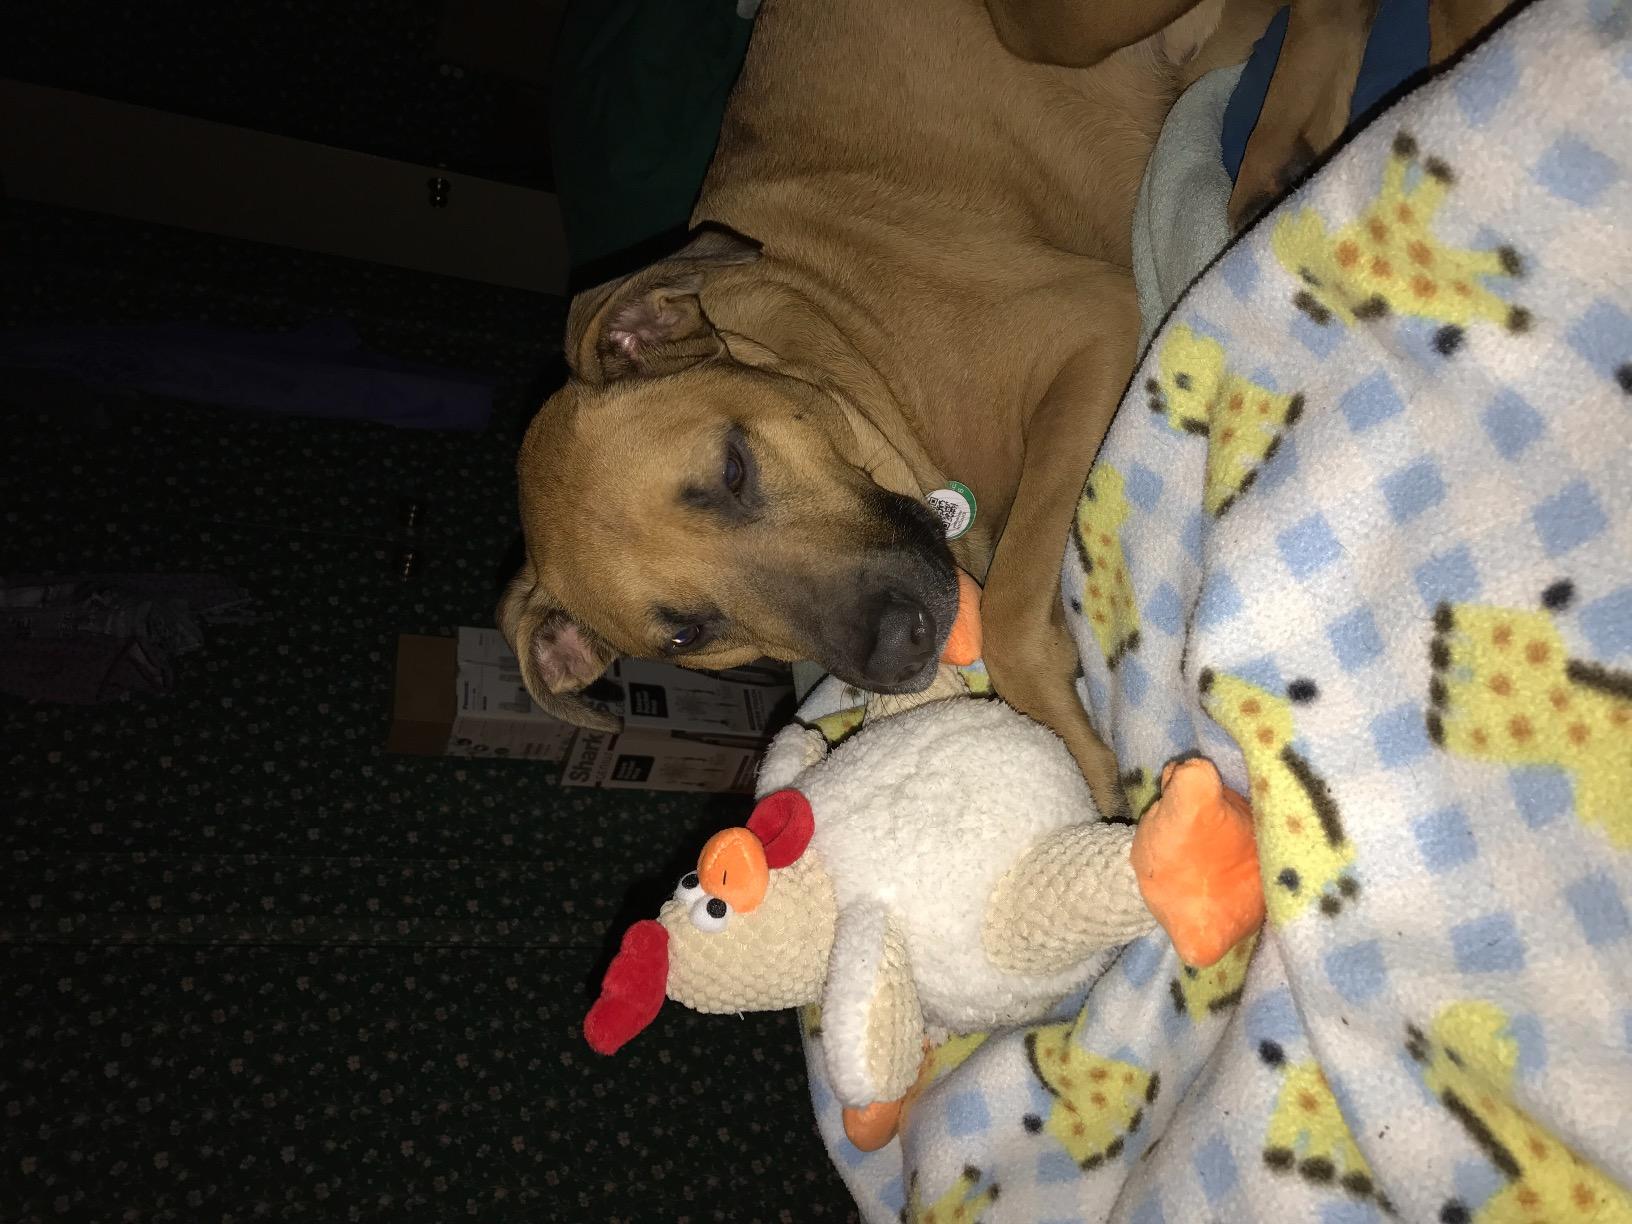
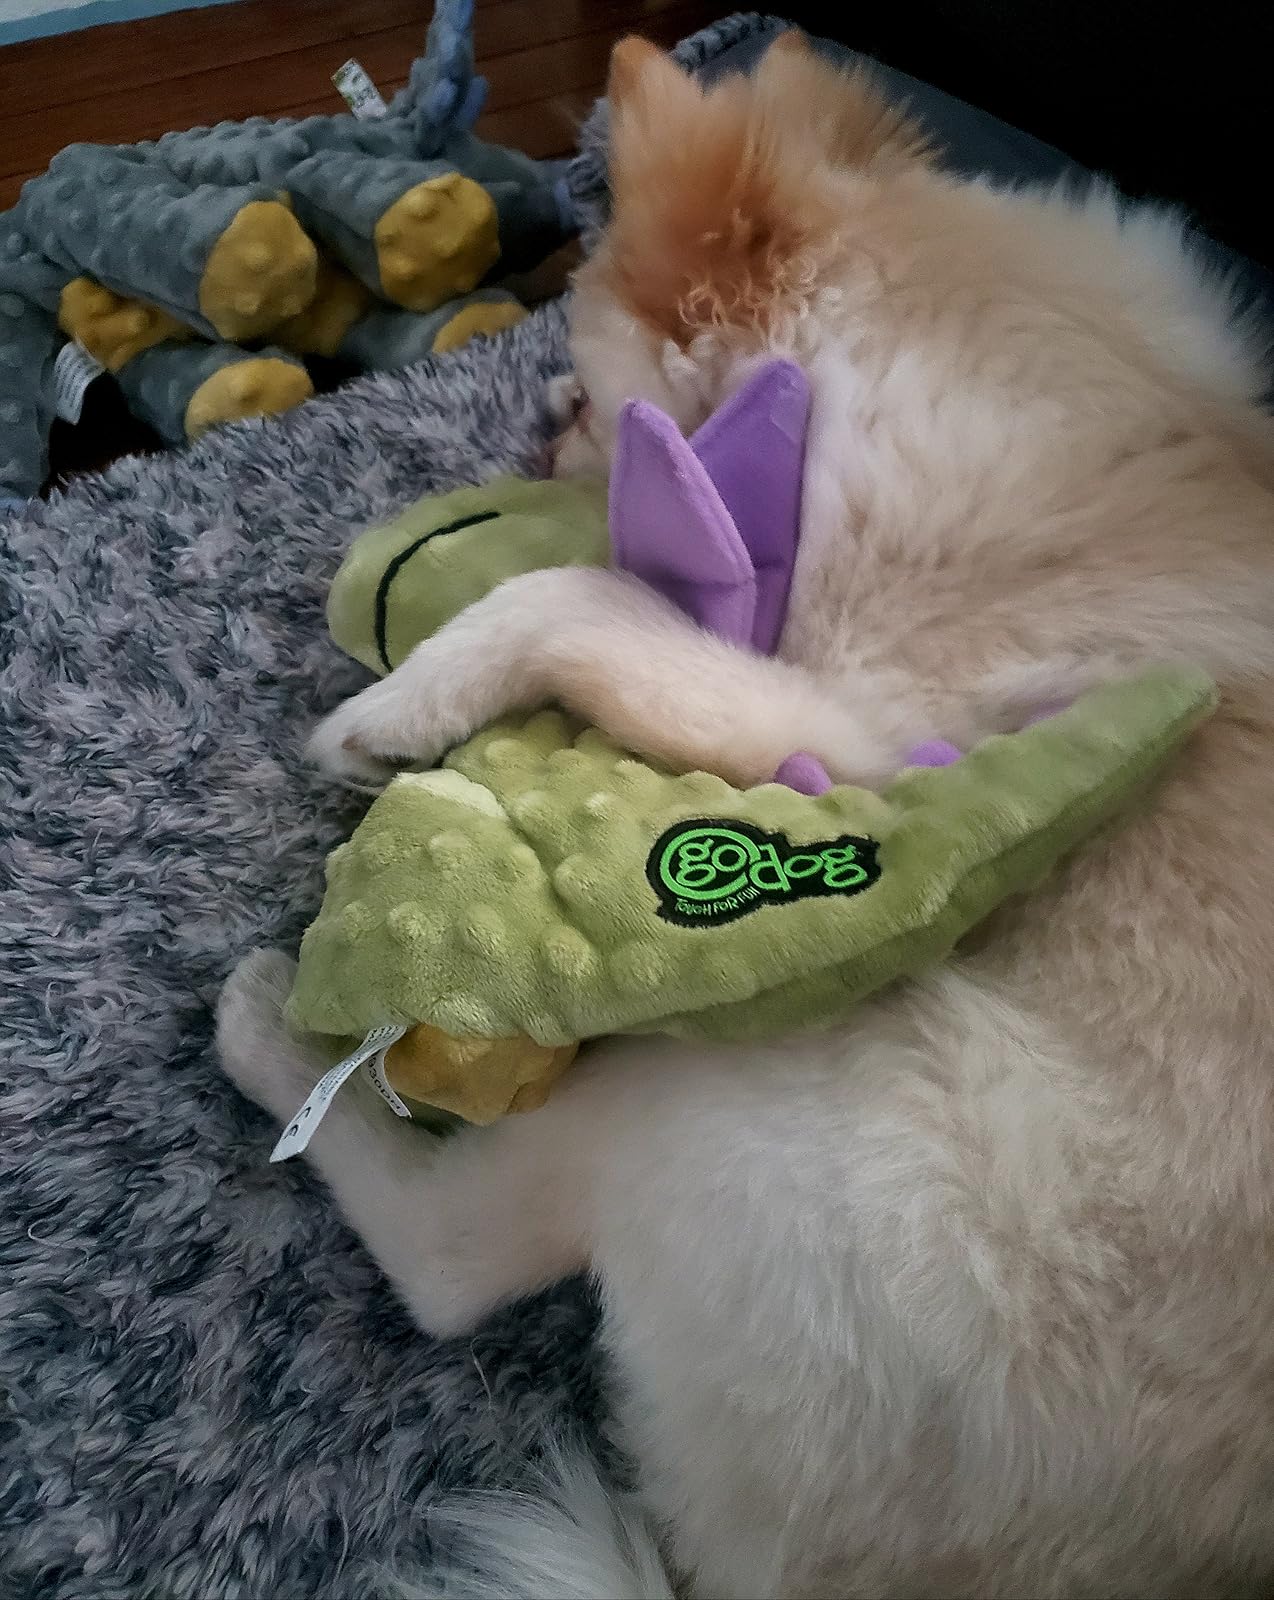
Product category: items_toy
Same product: no